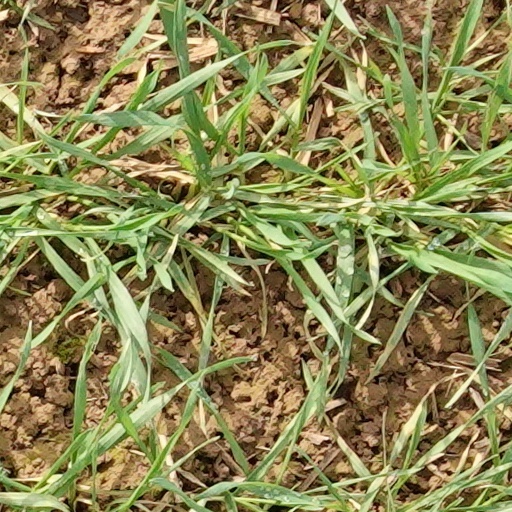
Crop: wheat